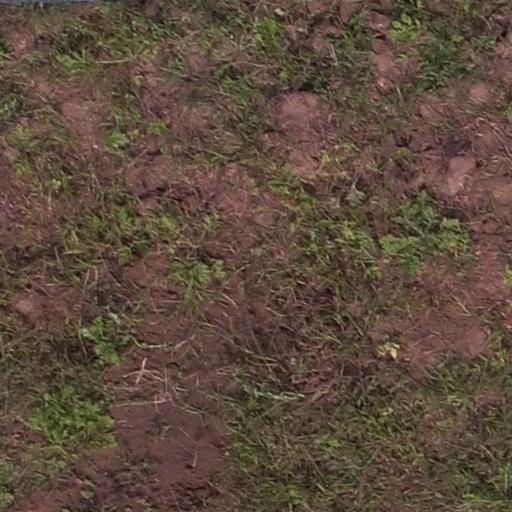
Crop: maize; corn